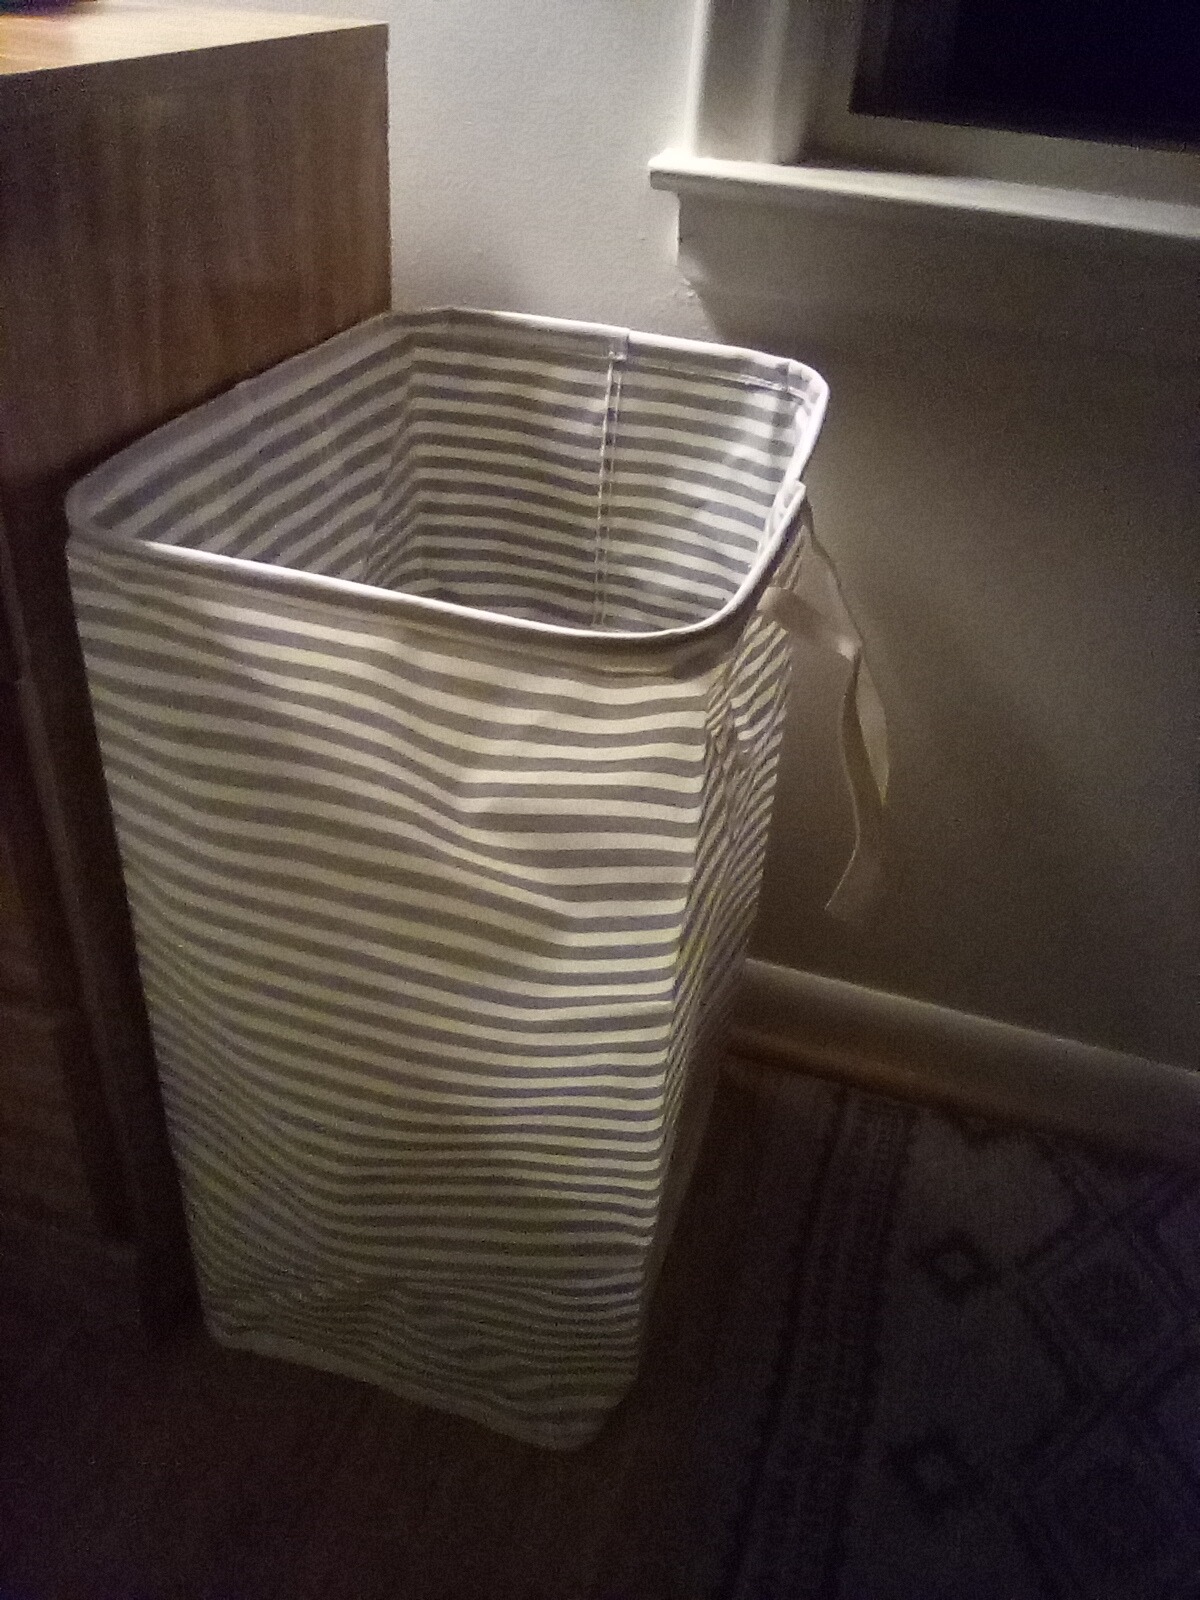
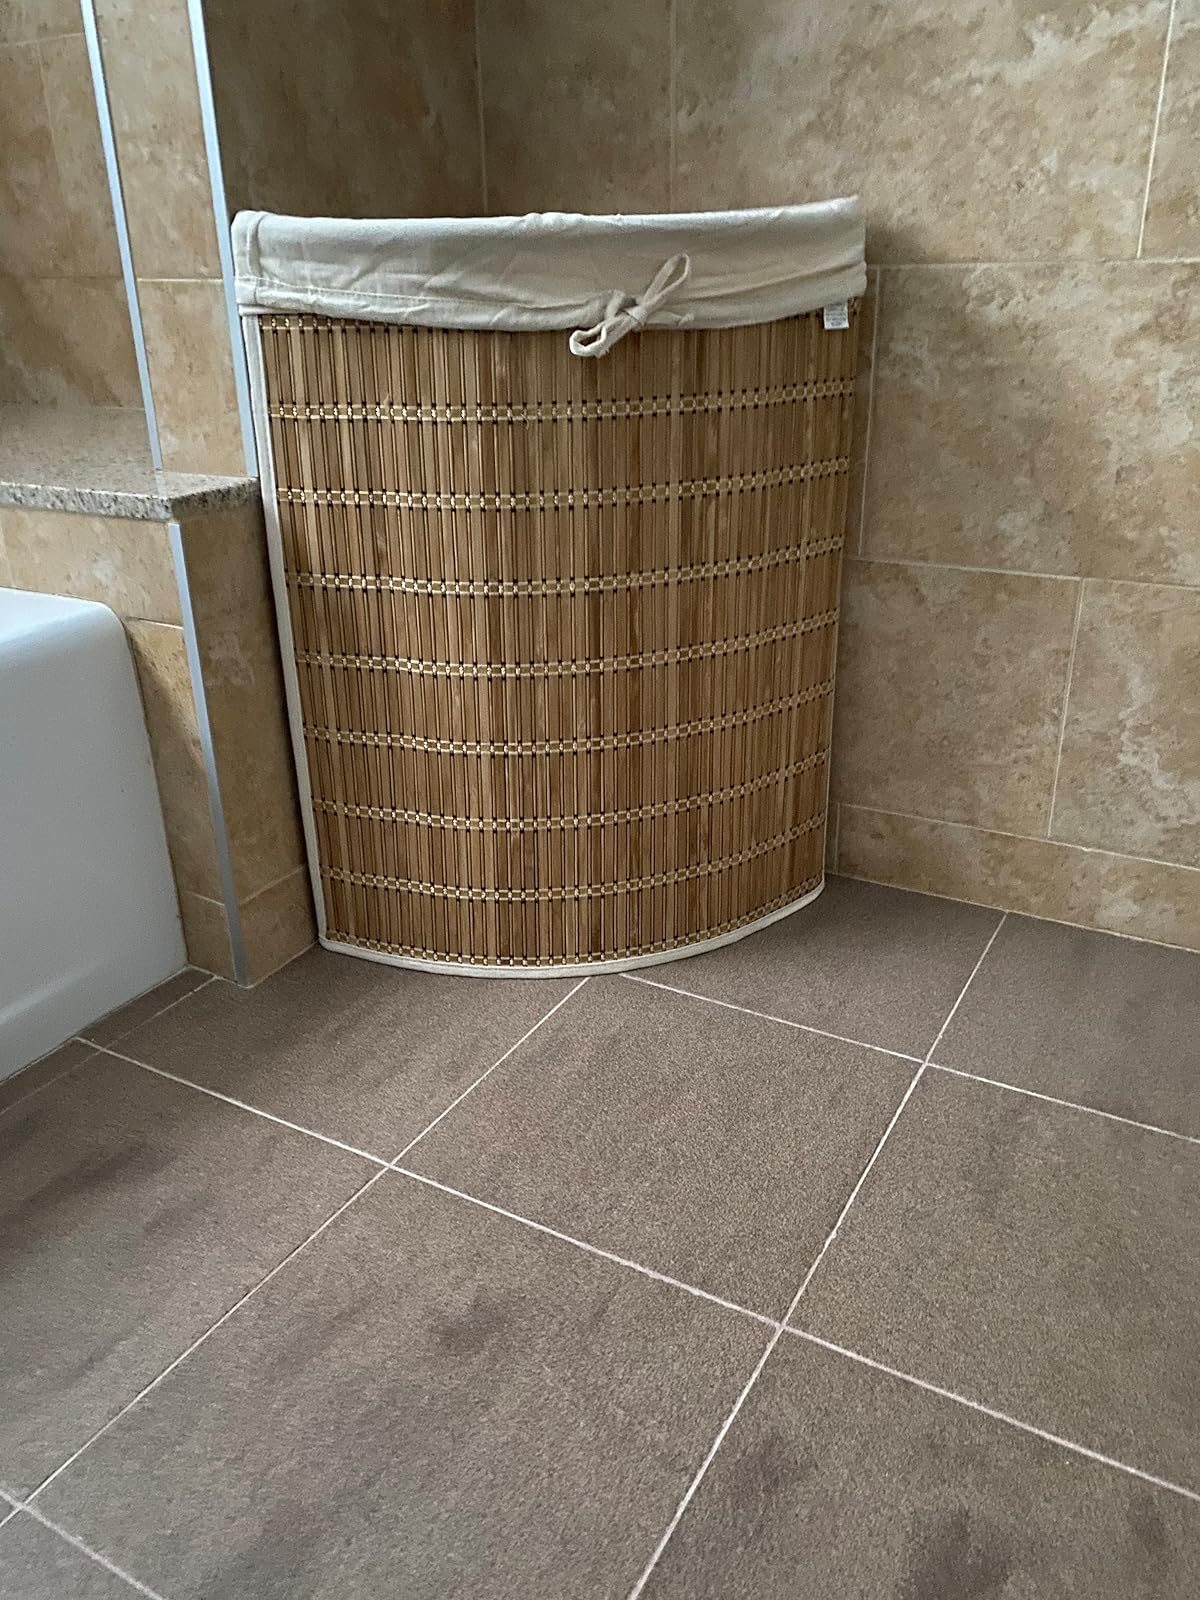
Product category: items_hamper
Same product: no